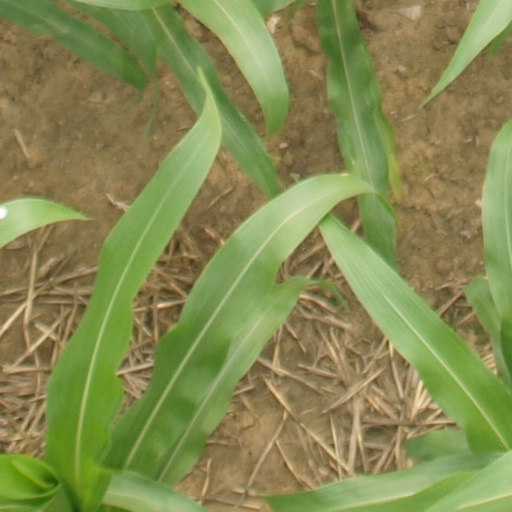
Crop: maize; corn